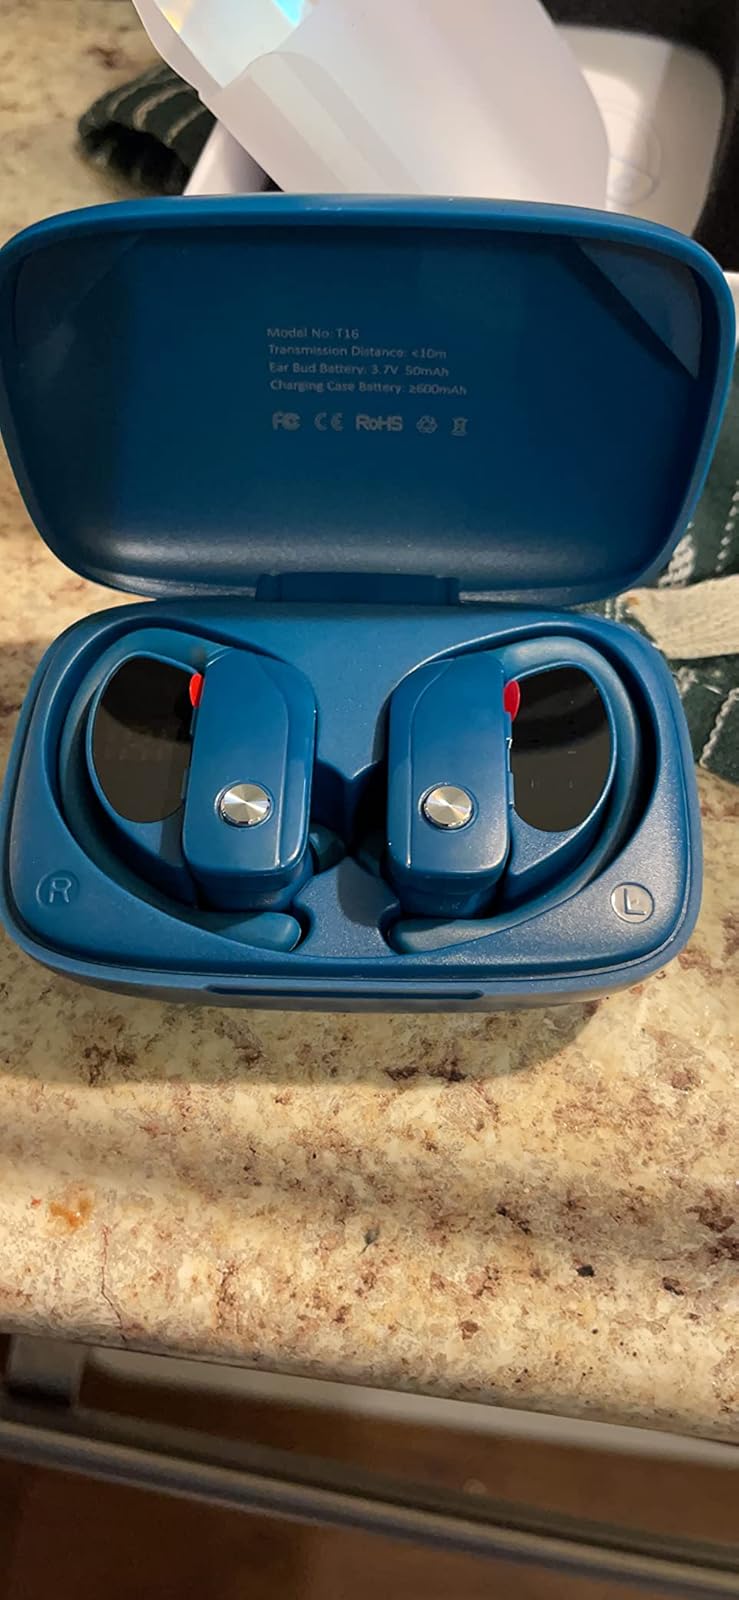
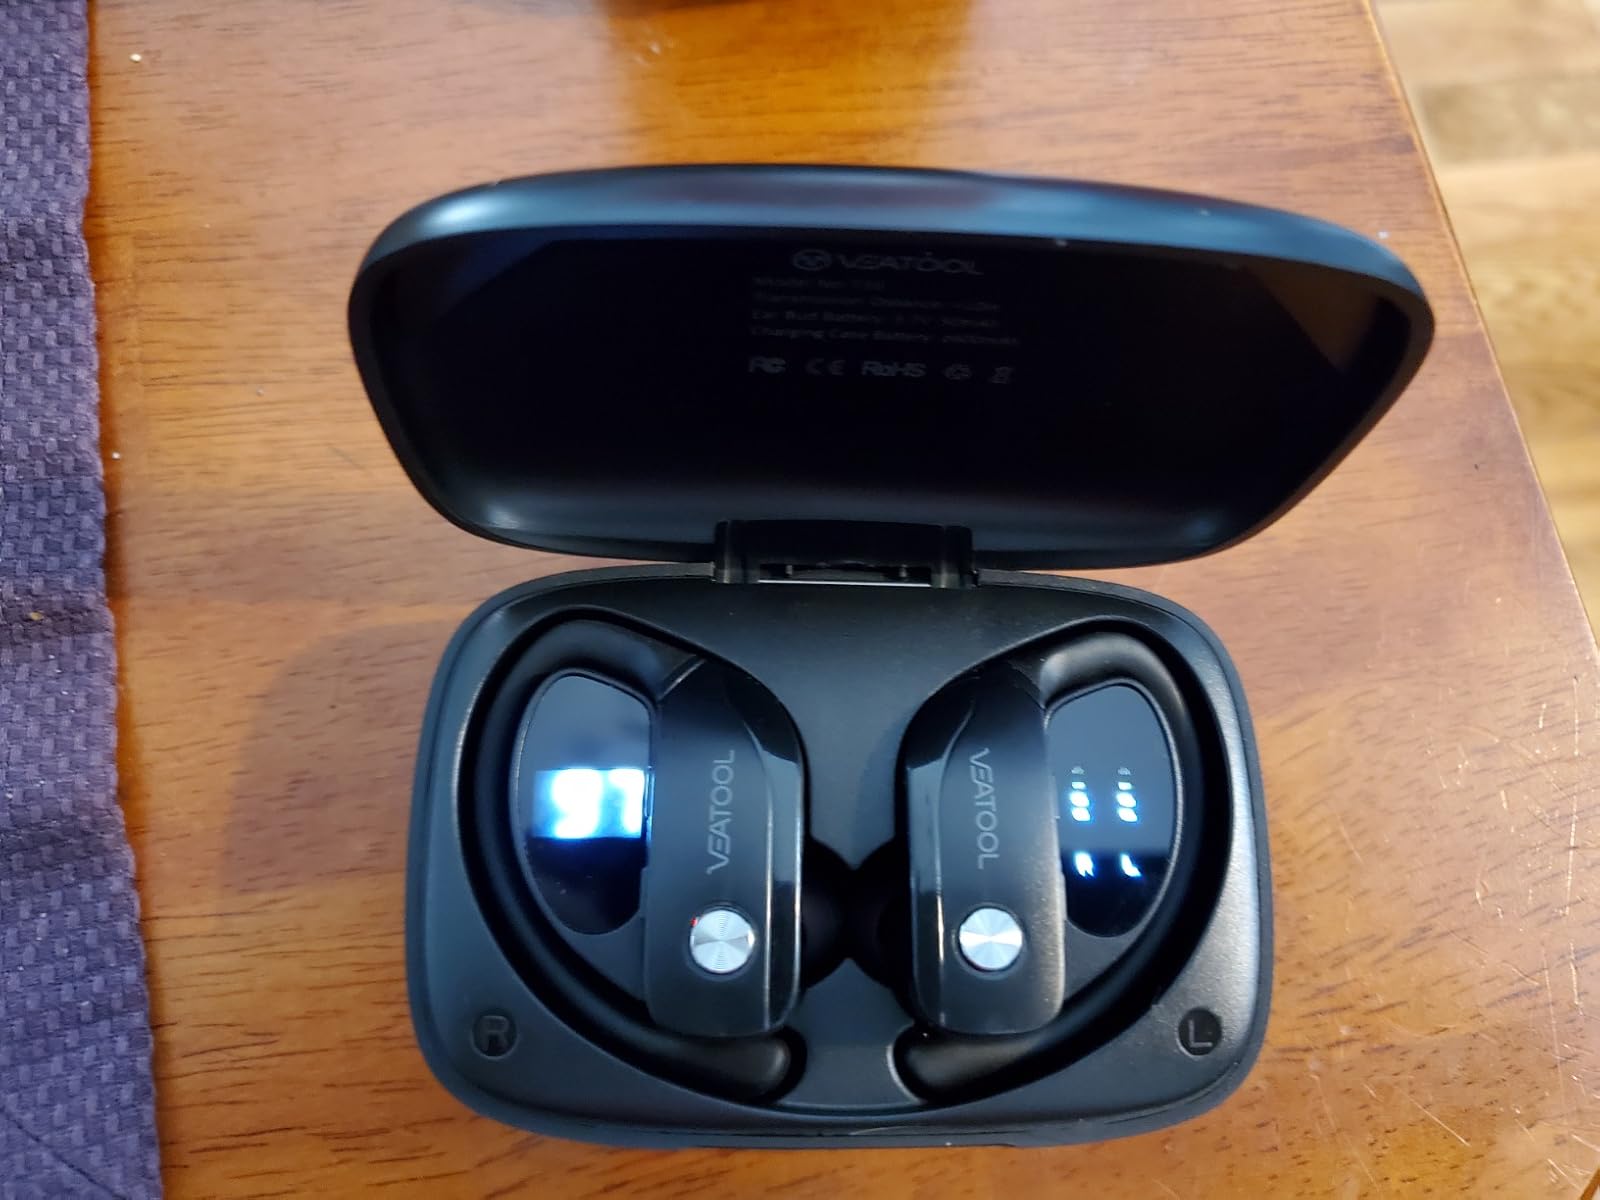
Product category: earbuds
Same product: no